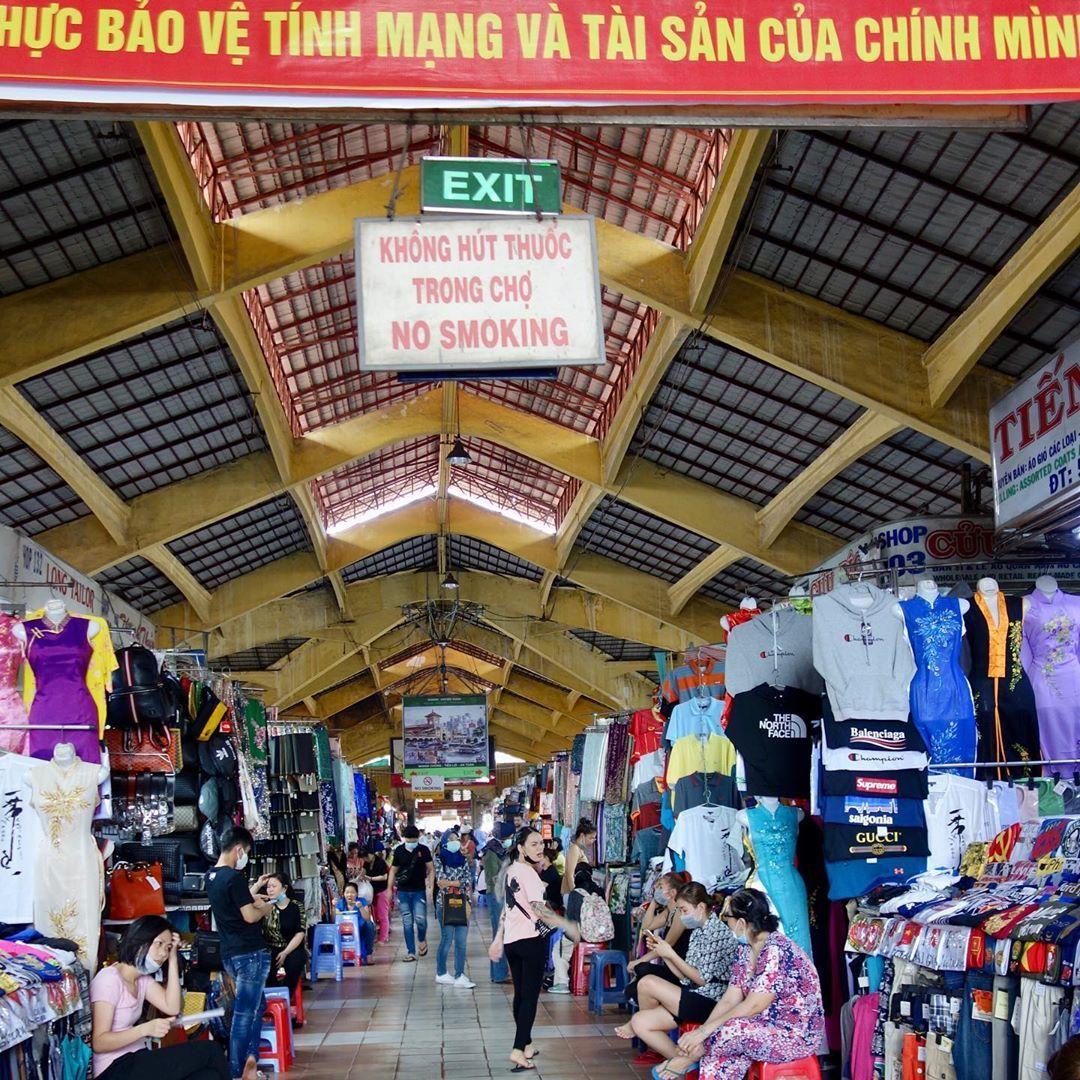
những người đi chợ đang đứng ở khu bán quần áo